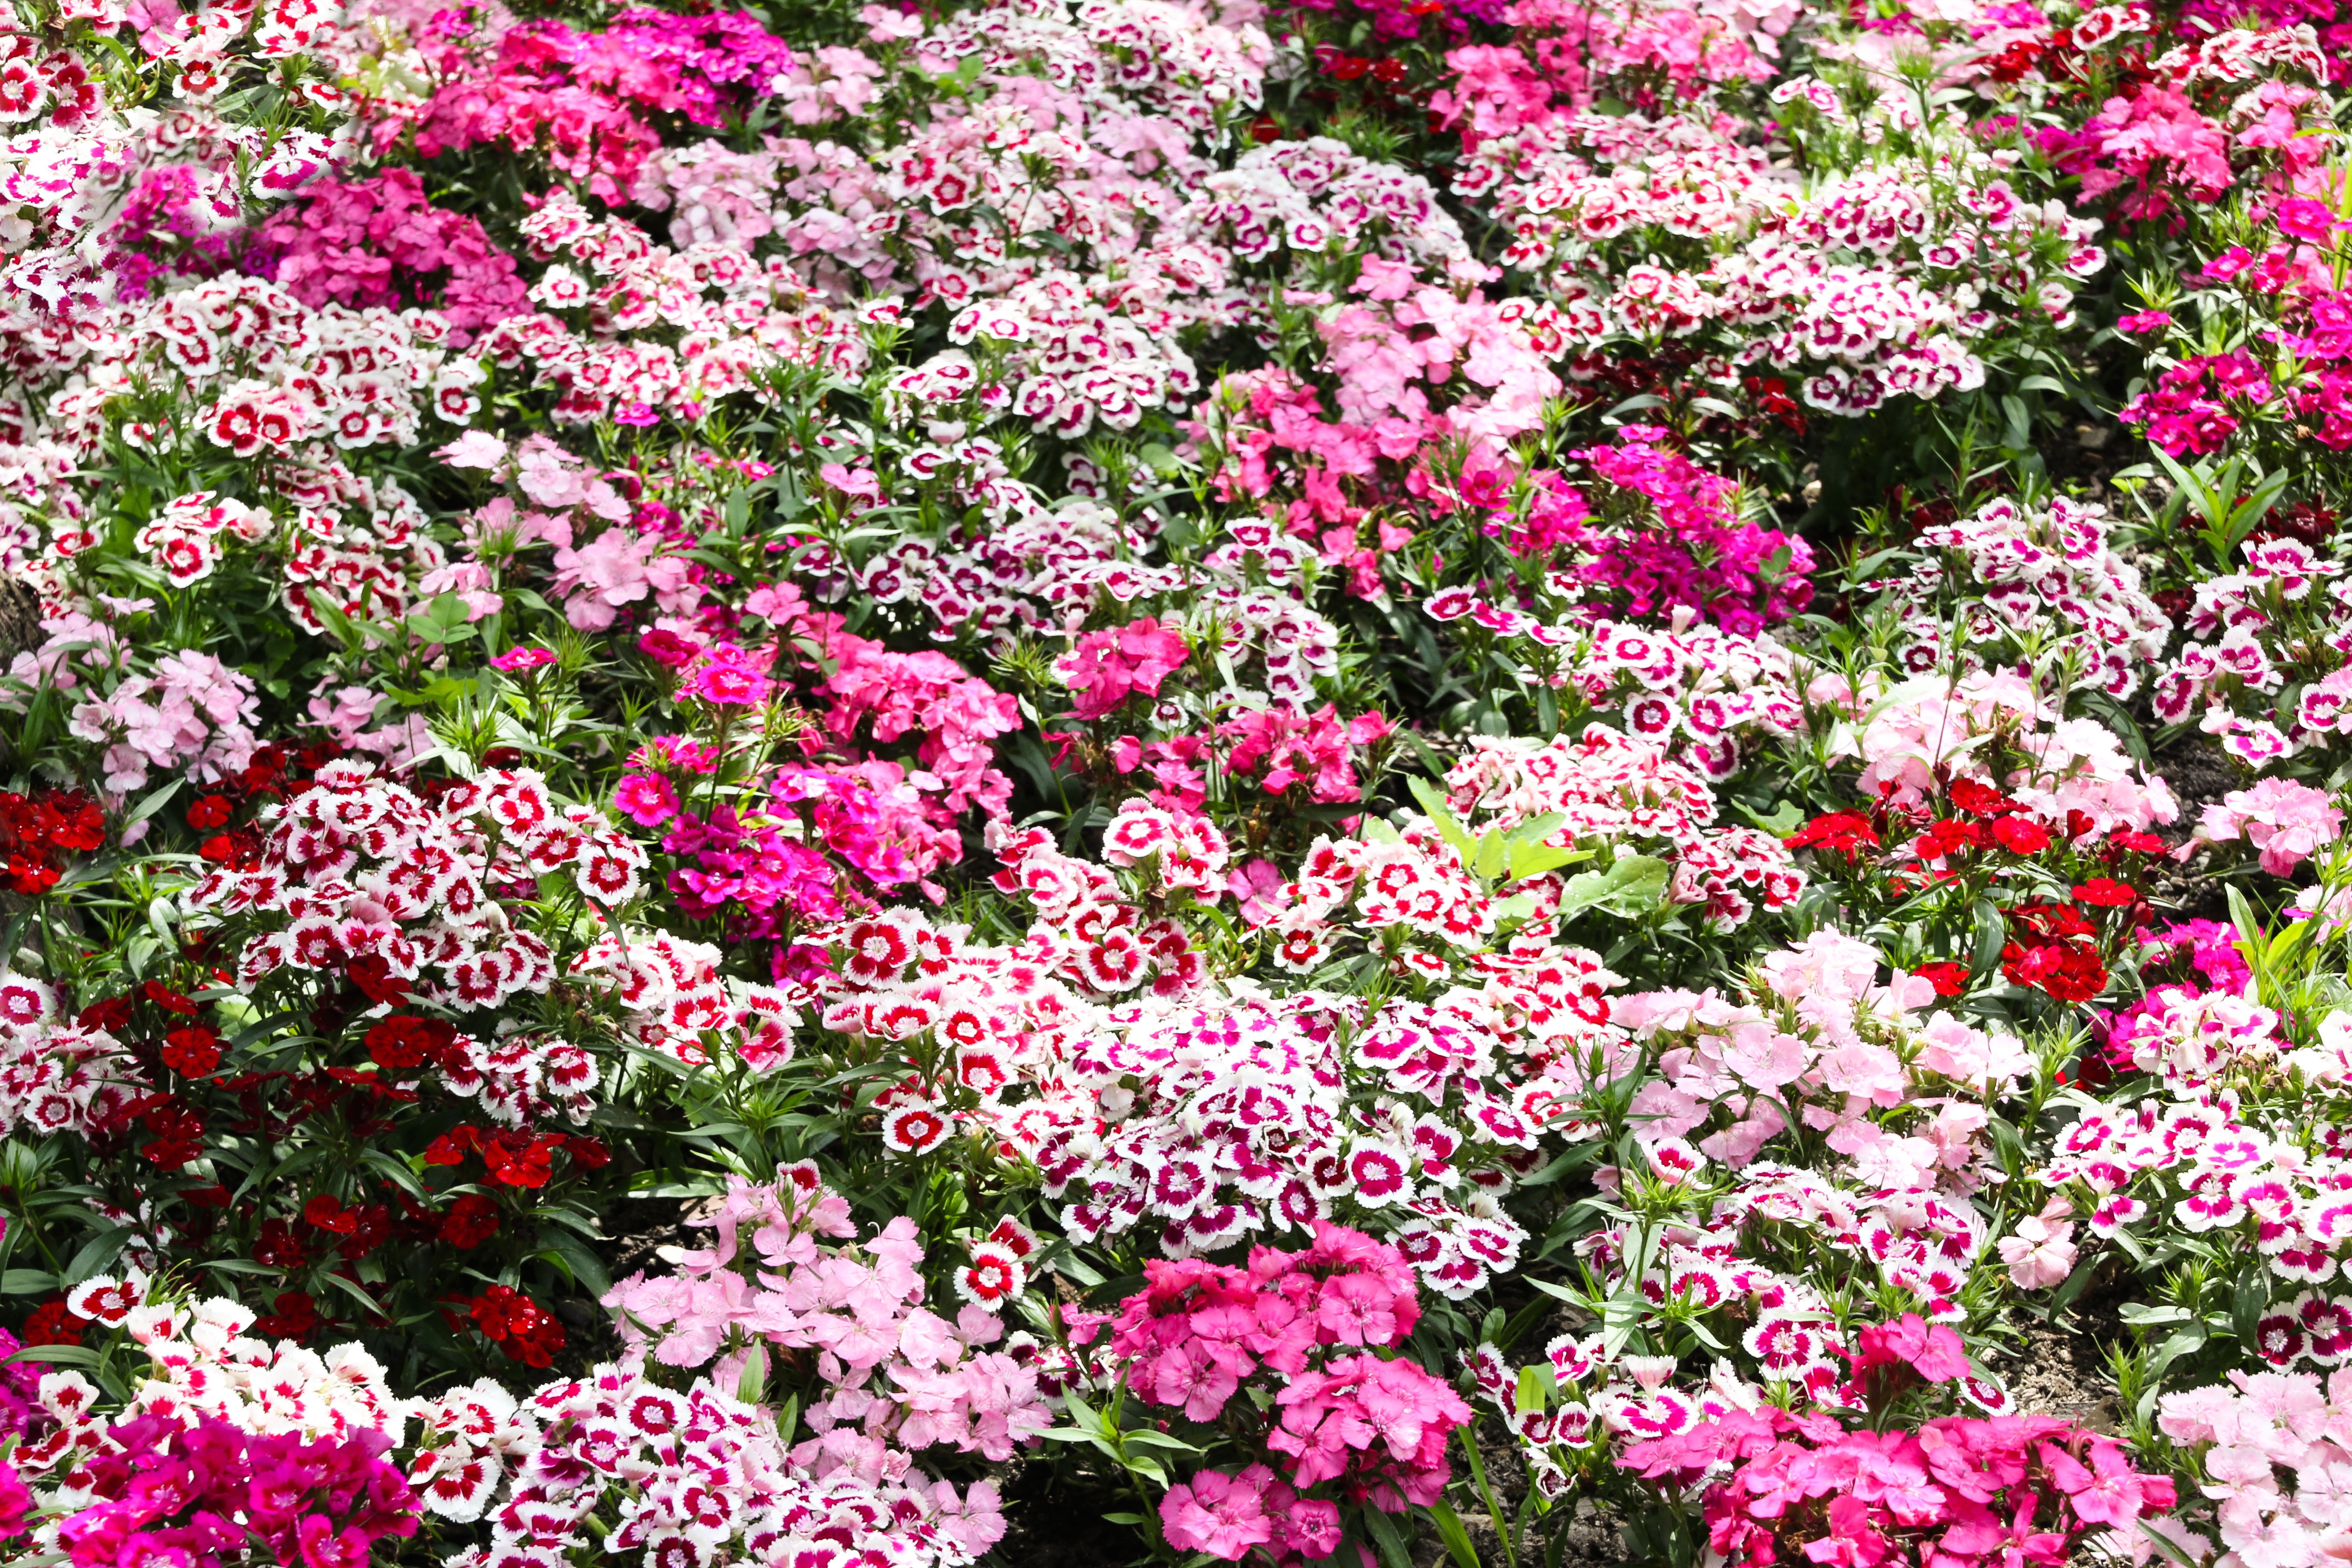
blossom, plant, flower, purple, bloom, summer, spring, red, garden, pink, flowers, flower bed, shrub, aster, groundcover, dianthus, candytuft, cloves, flowering plant, daisy family, summer flower, aubretia, annual plant, woody plant, land plant, breckland thyme, evergreen candytuft, alyssum